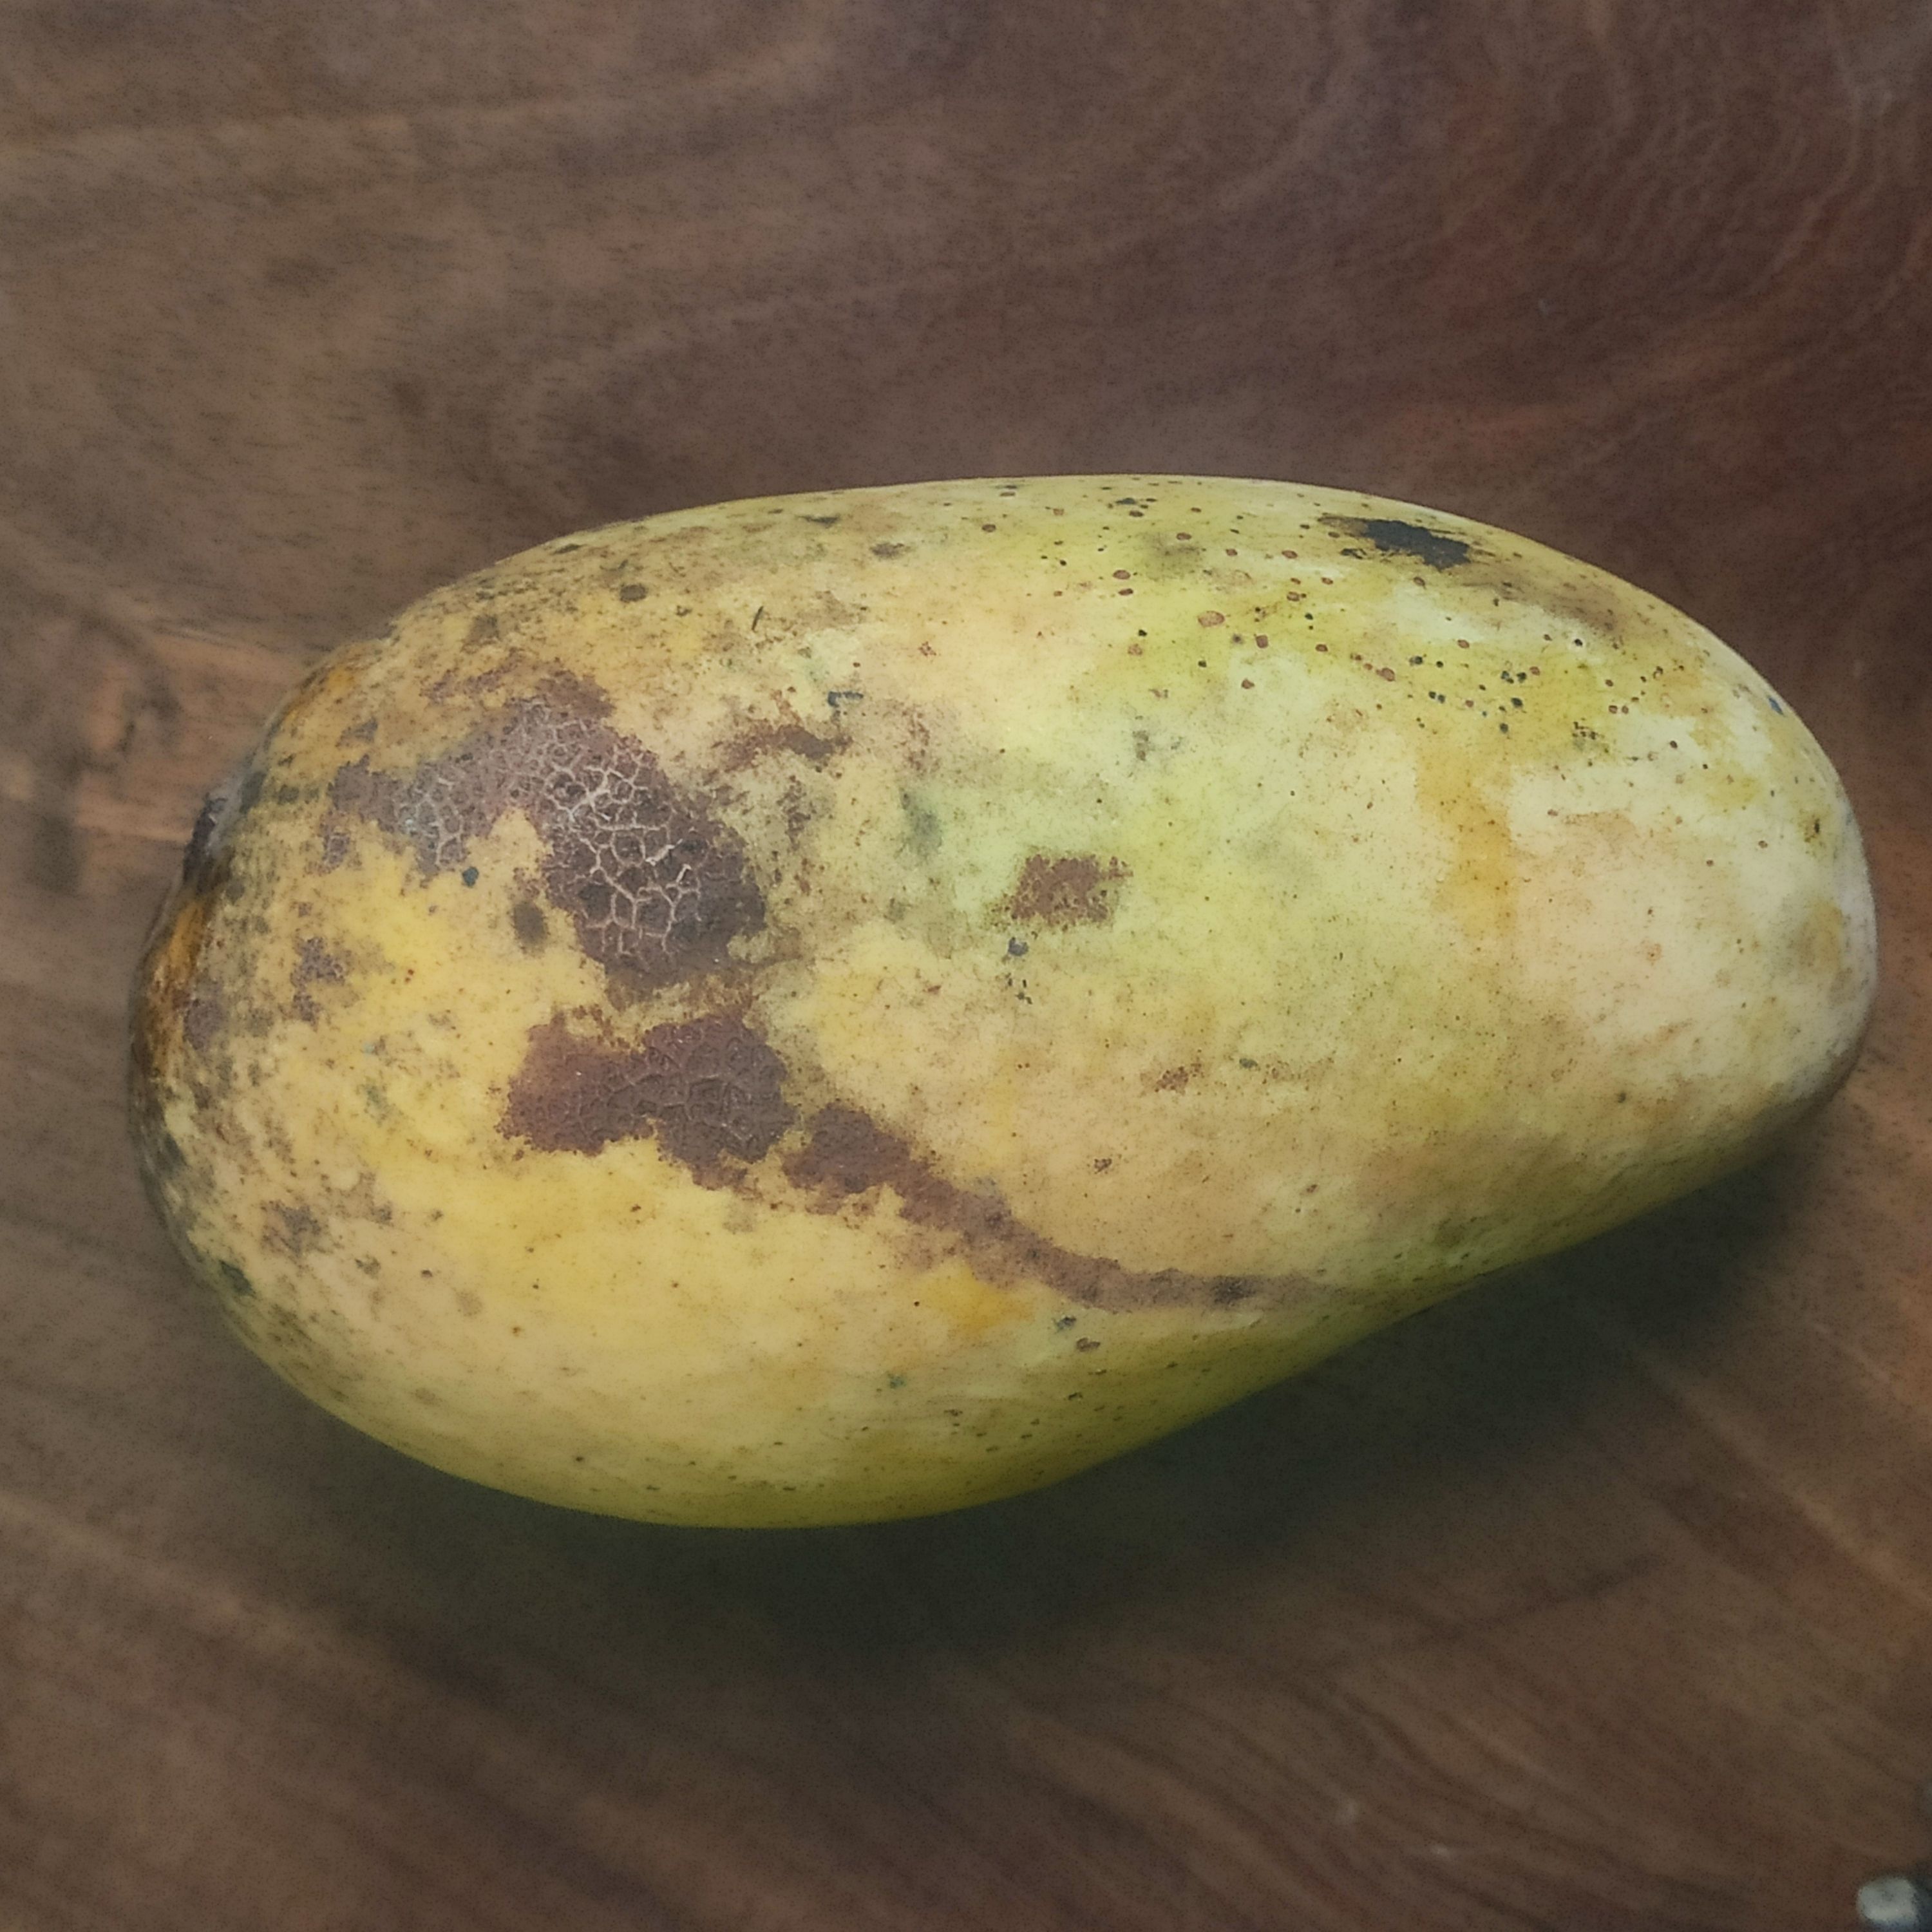
Fruit: mango
Grade: 2nd-grade